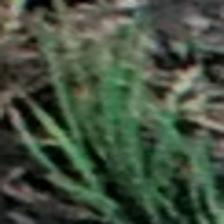
Label: clustered